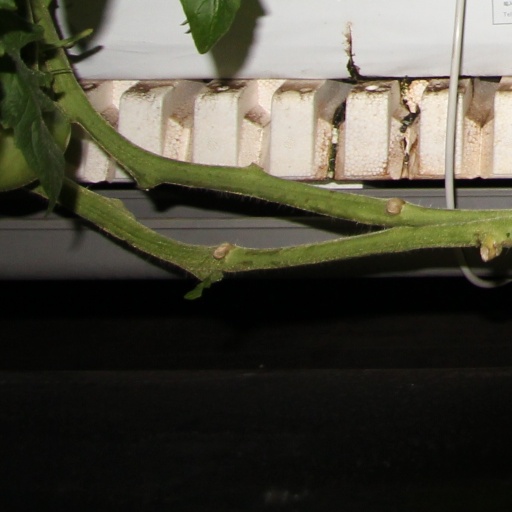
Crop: tomato